Avondale Mills

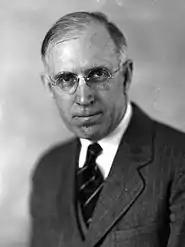
Donald Comer

Avondale Mills had a dramatic effect on the demographic landscape of Birmingham and the surrounding regions. As the price of cotton fell in the latter half of the 19th century, many Alabama farmers found themselves searching for new means of income. Avondale Mills provided steady paychecks and plentiful working hours. While typical farm labor could provide a family with $400 annually (~$10,500 adjusted for inflation), a single person working at the mills could earn up to $700 annually (~$18,500 adjusted for inflation). With the availability of work for all members of the family, income possibilities rose even more. Impoverished black and white workers flocked to the city to work in Comer's mill.